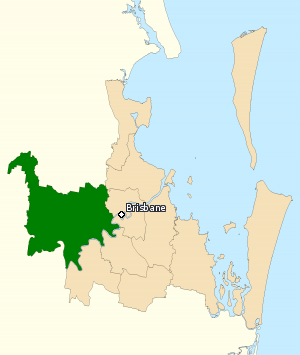
La circonscription de Ryan est une circonscription électorale fédérale australienne dans le Queensland. Elle a été créée en 1949 et porte le nom de Thomas Ryan qui fut premier ministre du Queensland de 1915 à 1919.